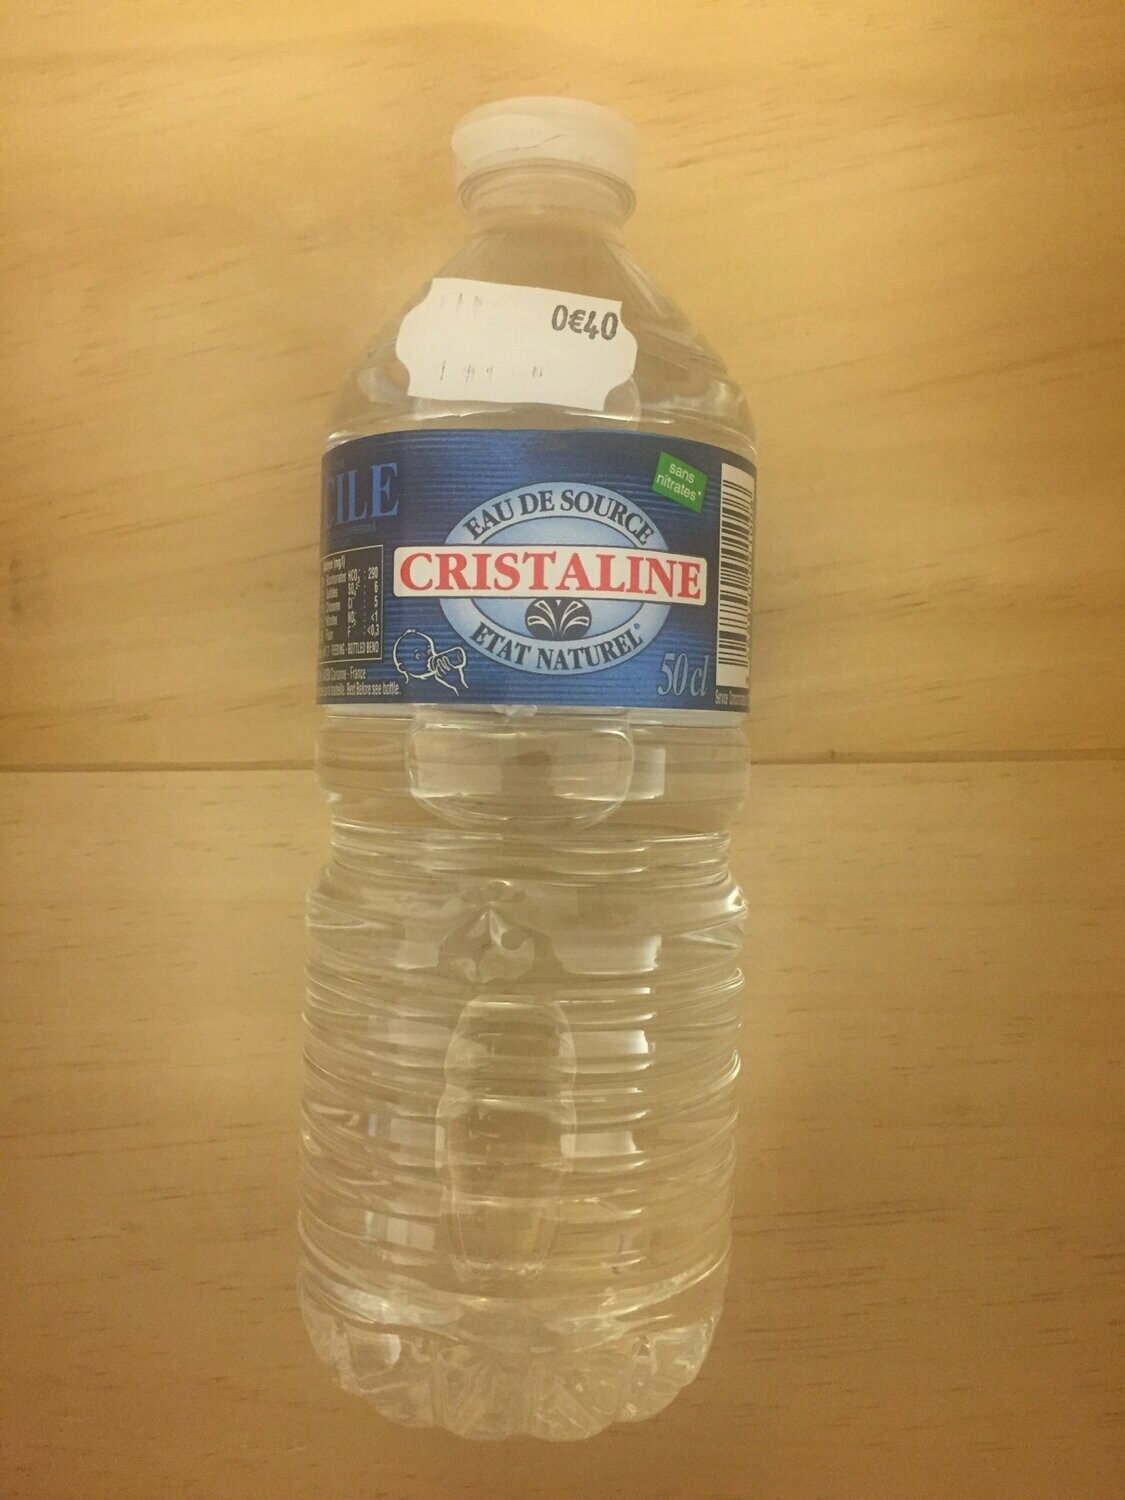
Waste category: plastic